Lindbrook, Alberta

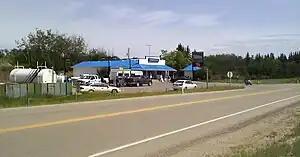
The Lindbrook gas station in July 2010

Lindbrook is an unincorporated community in central Alberta in Beaver County, located north of Highway 14, southeast of Edmonton.